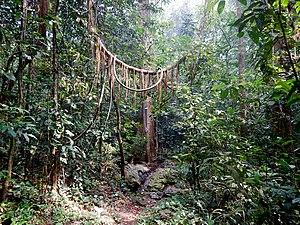
Un kavu est le nom d'un bois sacré sur la côte de Malabar.